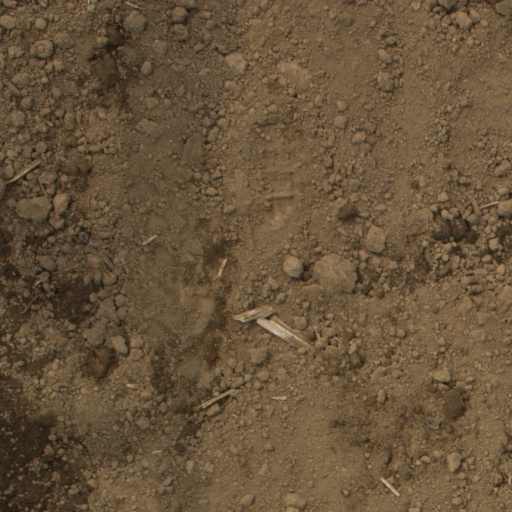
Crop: Jerusalem artichoke